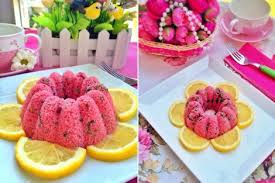
Yemek: kisir